Thiruvananthapuram district

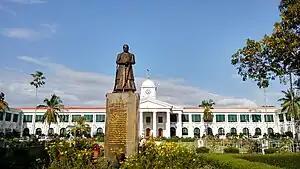
The Kerala Government Secretariat at Thiruvananthapuram

The headquarters of the district administration is at Kudappanakunnu, Thiruvananthapuram. The district administration is headed by the District collector. He/She is assisted by five deputy collectors with responsibility for general matters, land acquisition, revenue recovery, land reforms, disaster management and elections. For revenue administration, the district is divided into two revenue divisions: Thiruvananthapuram and Nedumangad, each headed by a Revenue Divisional Officer (RDO) or Sub Collector, who is also the Sub Divisional Magistrate.